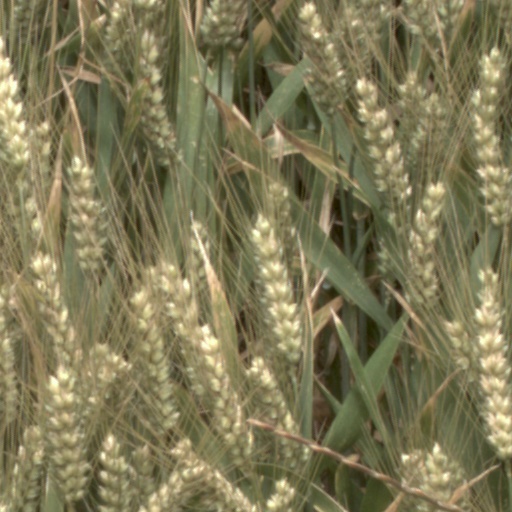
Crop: wheat